Siege of Godesberg

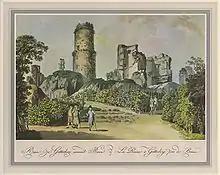
This 18th-century depiction shows the effects the explosion had on the thick stone walls

On 17 December, Ferdinand again asked the castle's defenders to surrender. They replied that they did not know the meaning of the word and would hold the Godesburg to the last man. A report dated 23 December 1583 relates that, having given Ferdinand a rude reply, the defenders went back to lunch.